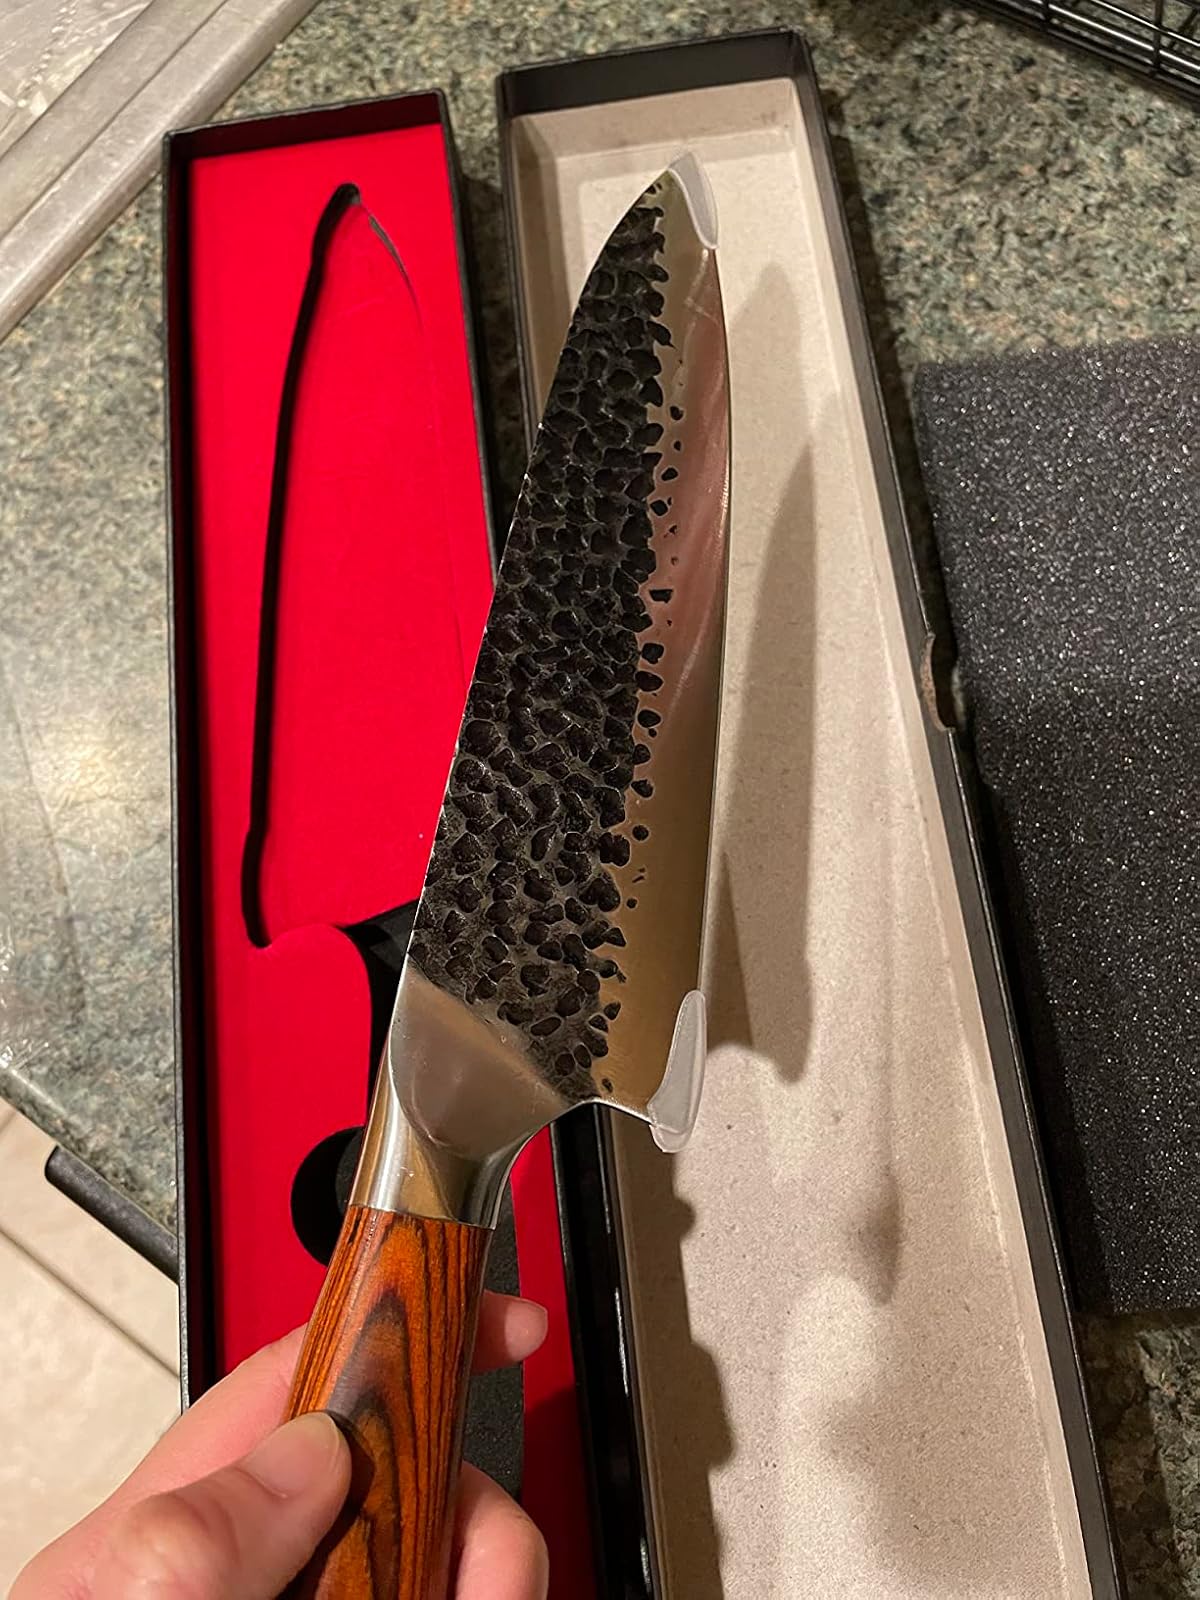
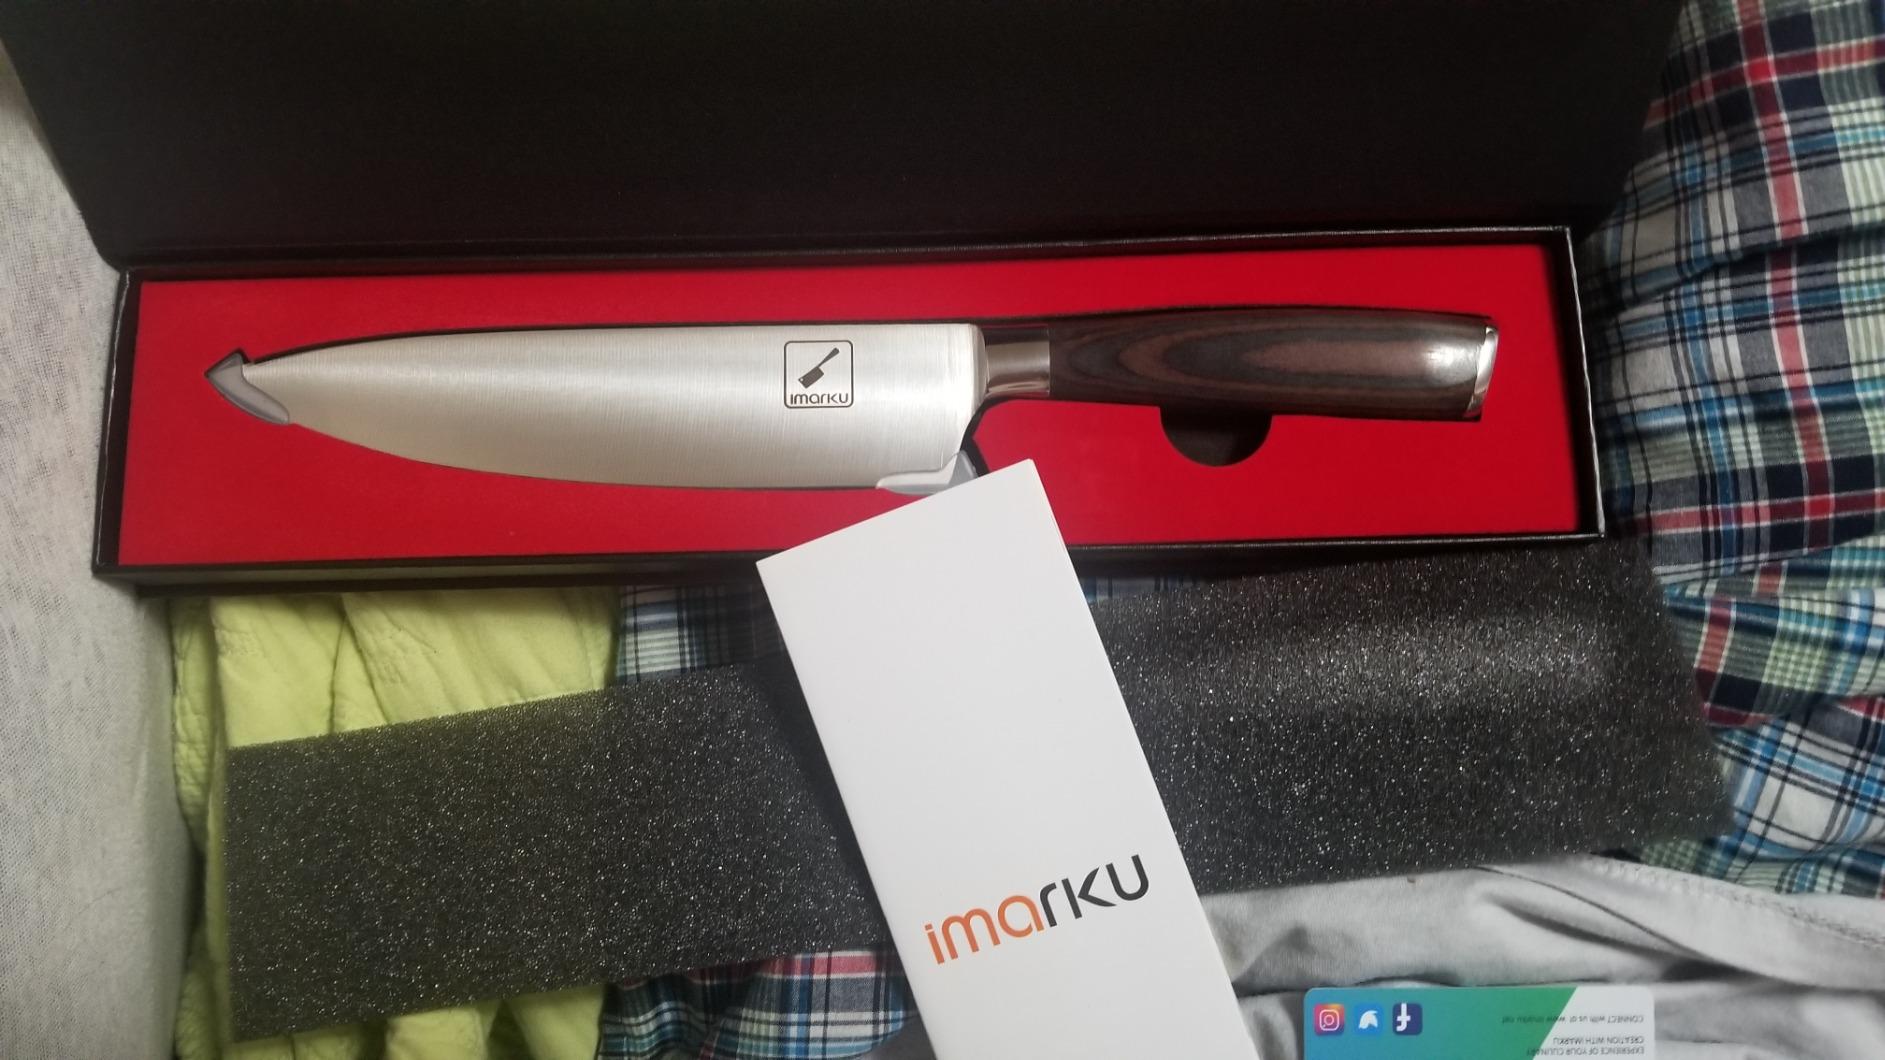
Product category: items_knife
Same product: no